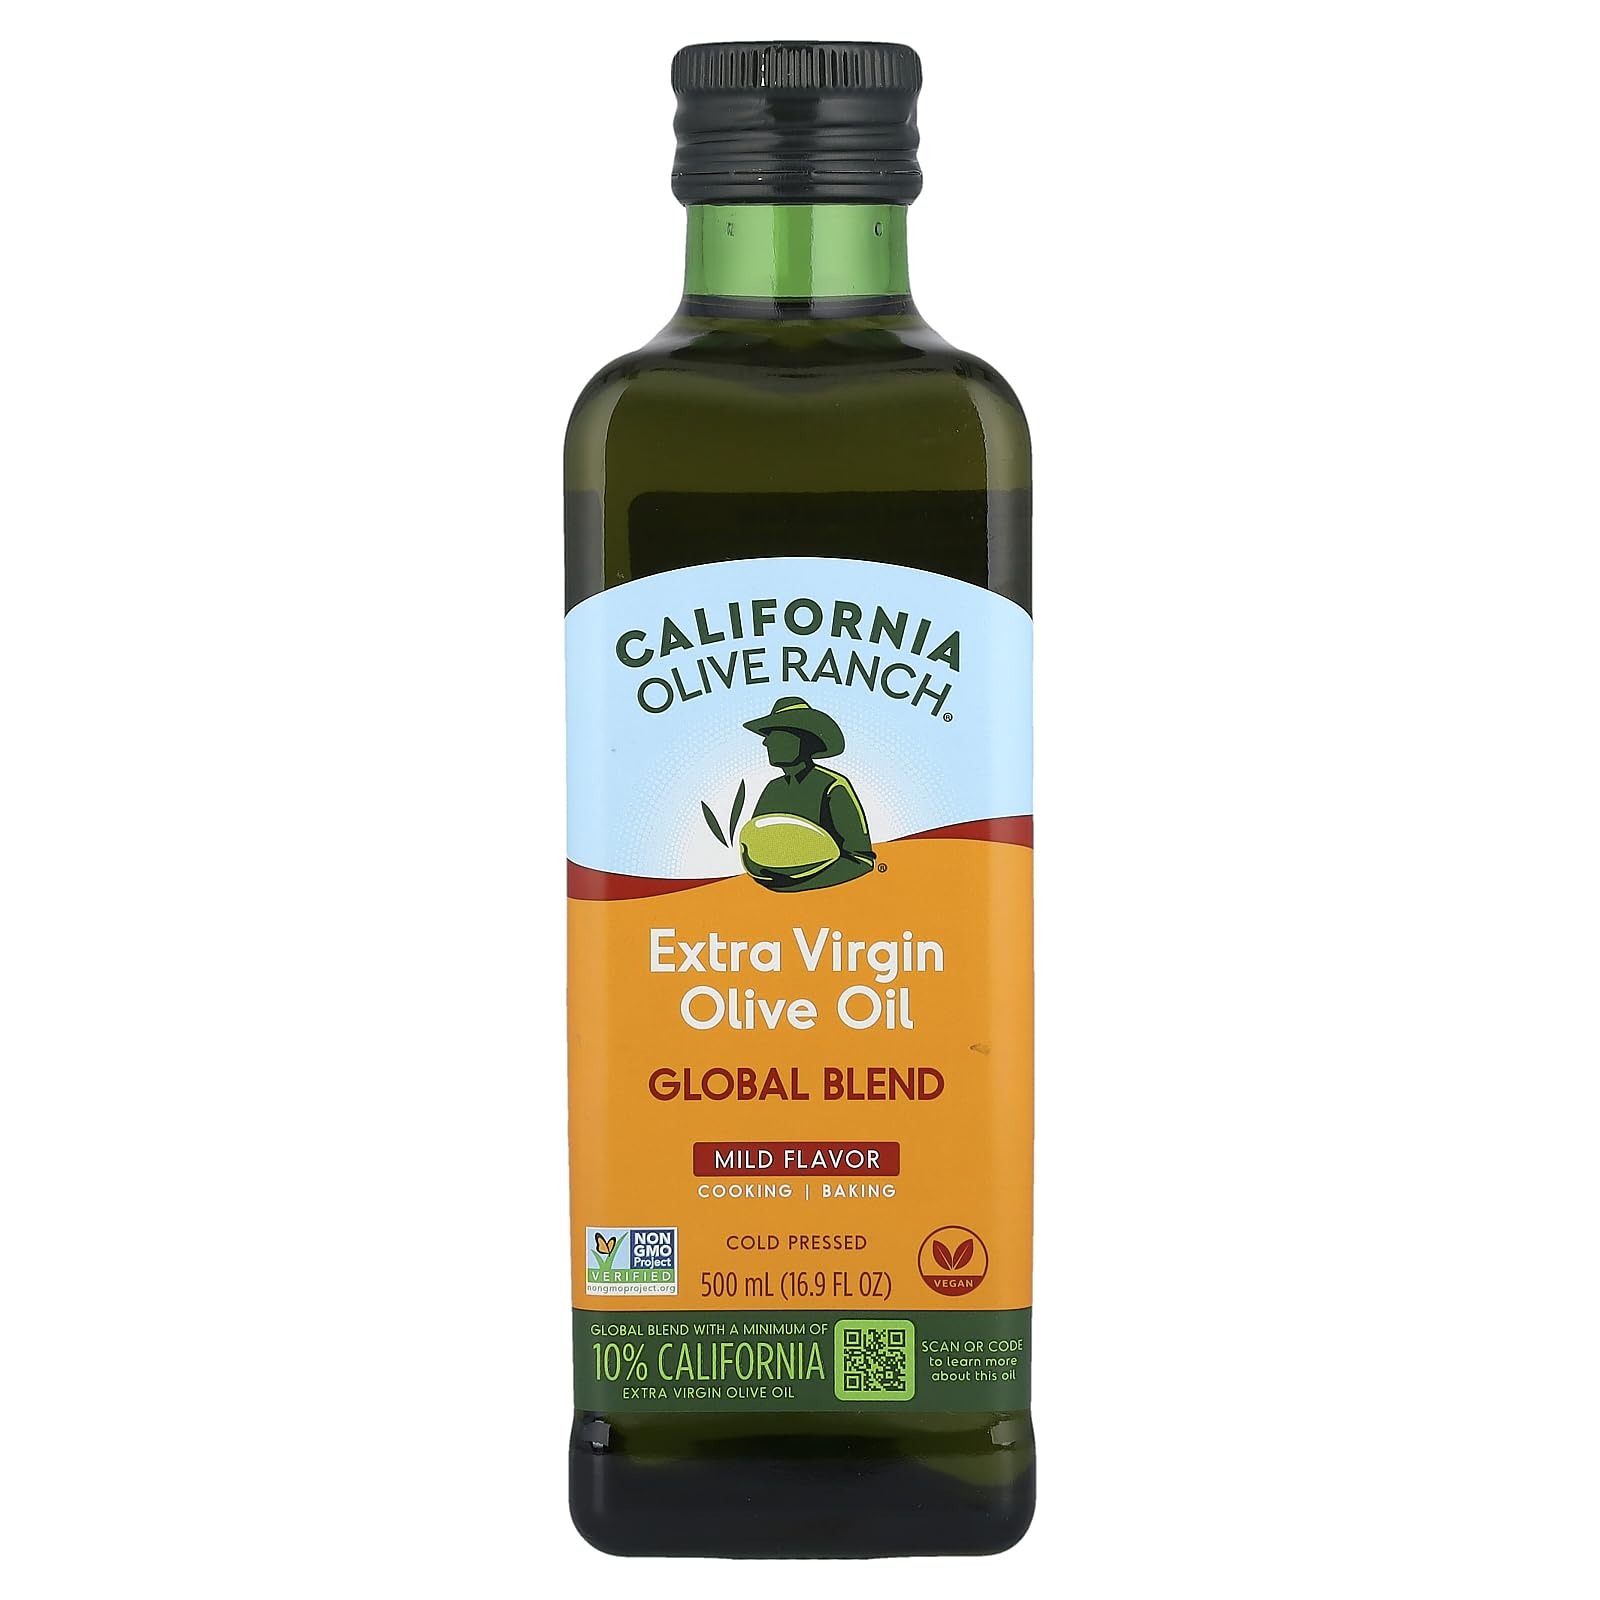
Item Name: California Olive Ranch Oil Olive Xvrgn Mild&B
Bullet Point 1: The package length of the product is 15.3 inches
Bullet Point 2: The package width of the product is 10.3 inches
Bullet Point 3: The package height of the product is 3.3 inches
Bullet Point 4: The package weight of the product is 11.5 pounds
Bullet Point 5: Subtle fruitiness, Herbal notes and Robust grassy finish
Value: 101.4
Unit: Fl Oz

Price: 11.66